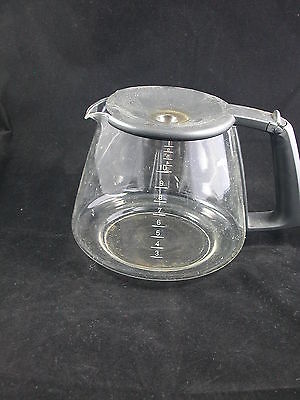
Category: coffee maker